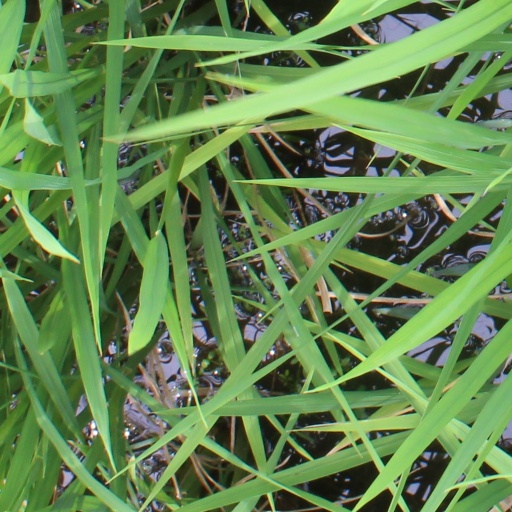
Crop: rice